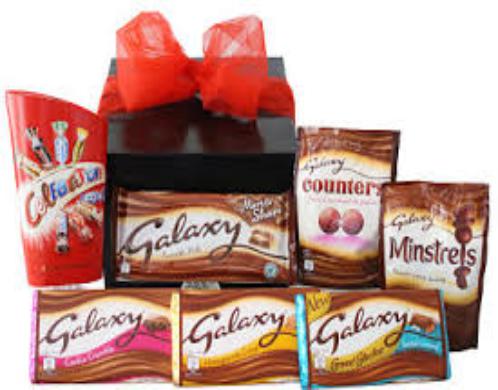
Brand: Galaxy Counters
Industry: Food